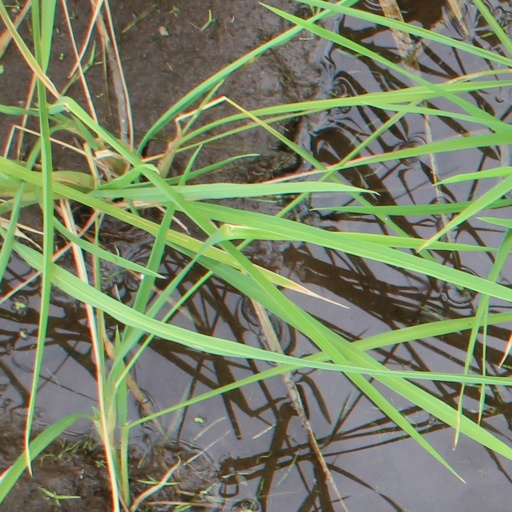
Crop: rice